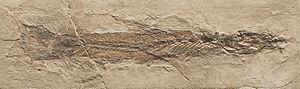
Cobitis est un genre paléarctique de poissons à nageoires rayonnées de la famille des Cobitidés. Il contient diverses espèces de loches épineuses, y compris la bien connue Loche de rivière de l'ouest de l'Eurasie tempérée.